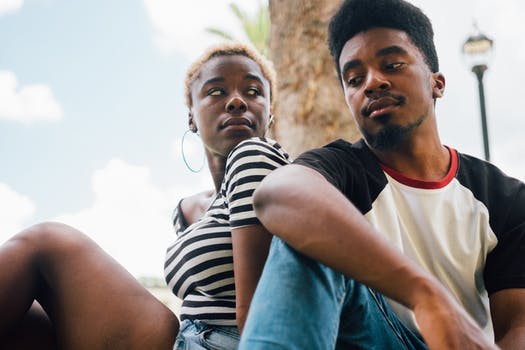
Label: No Watermark